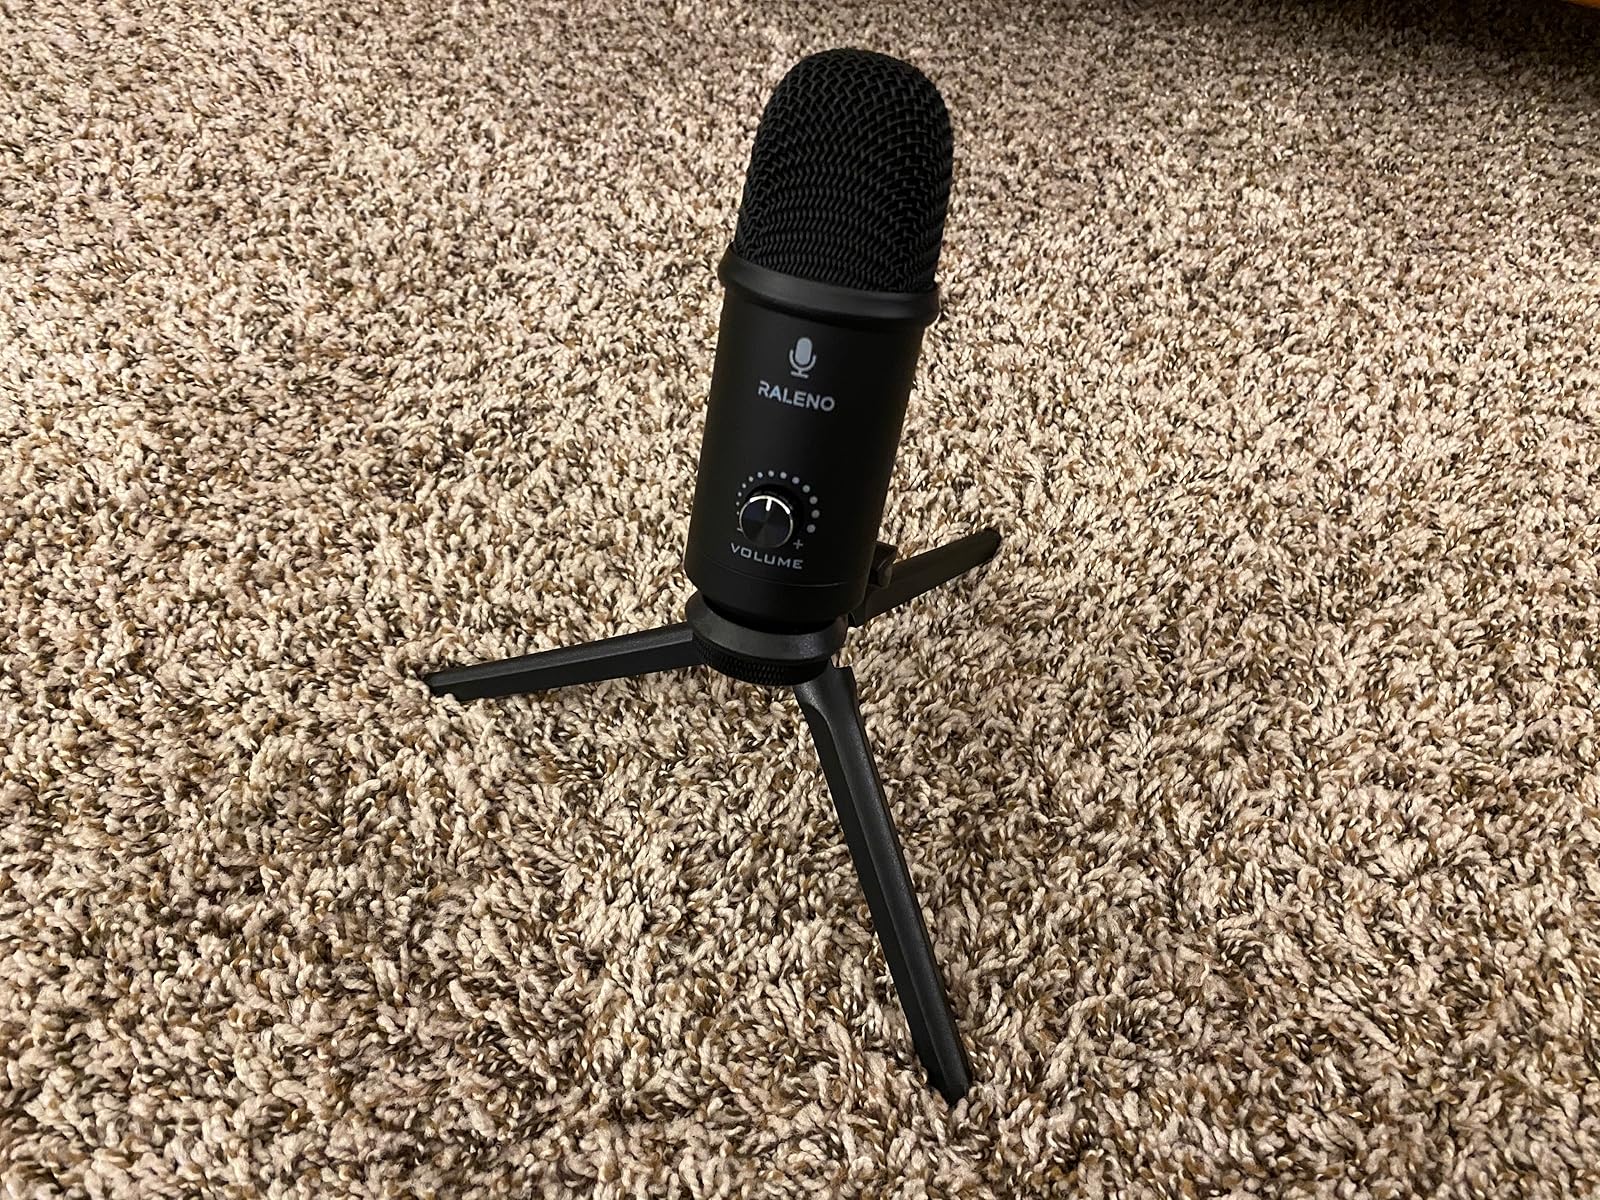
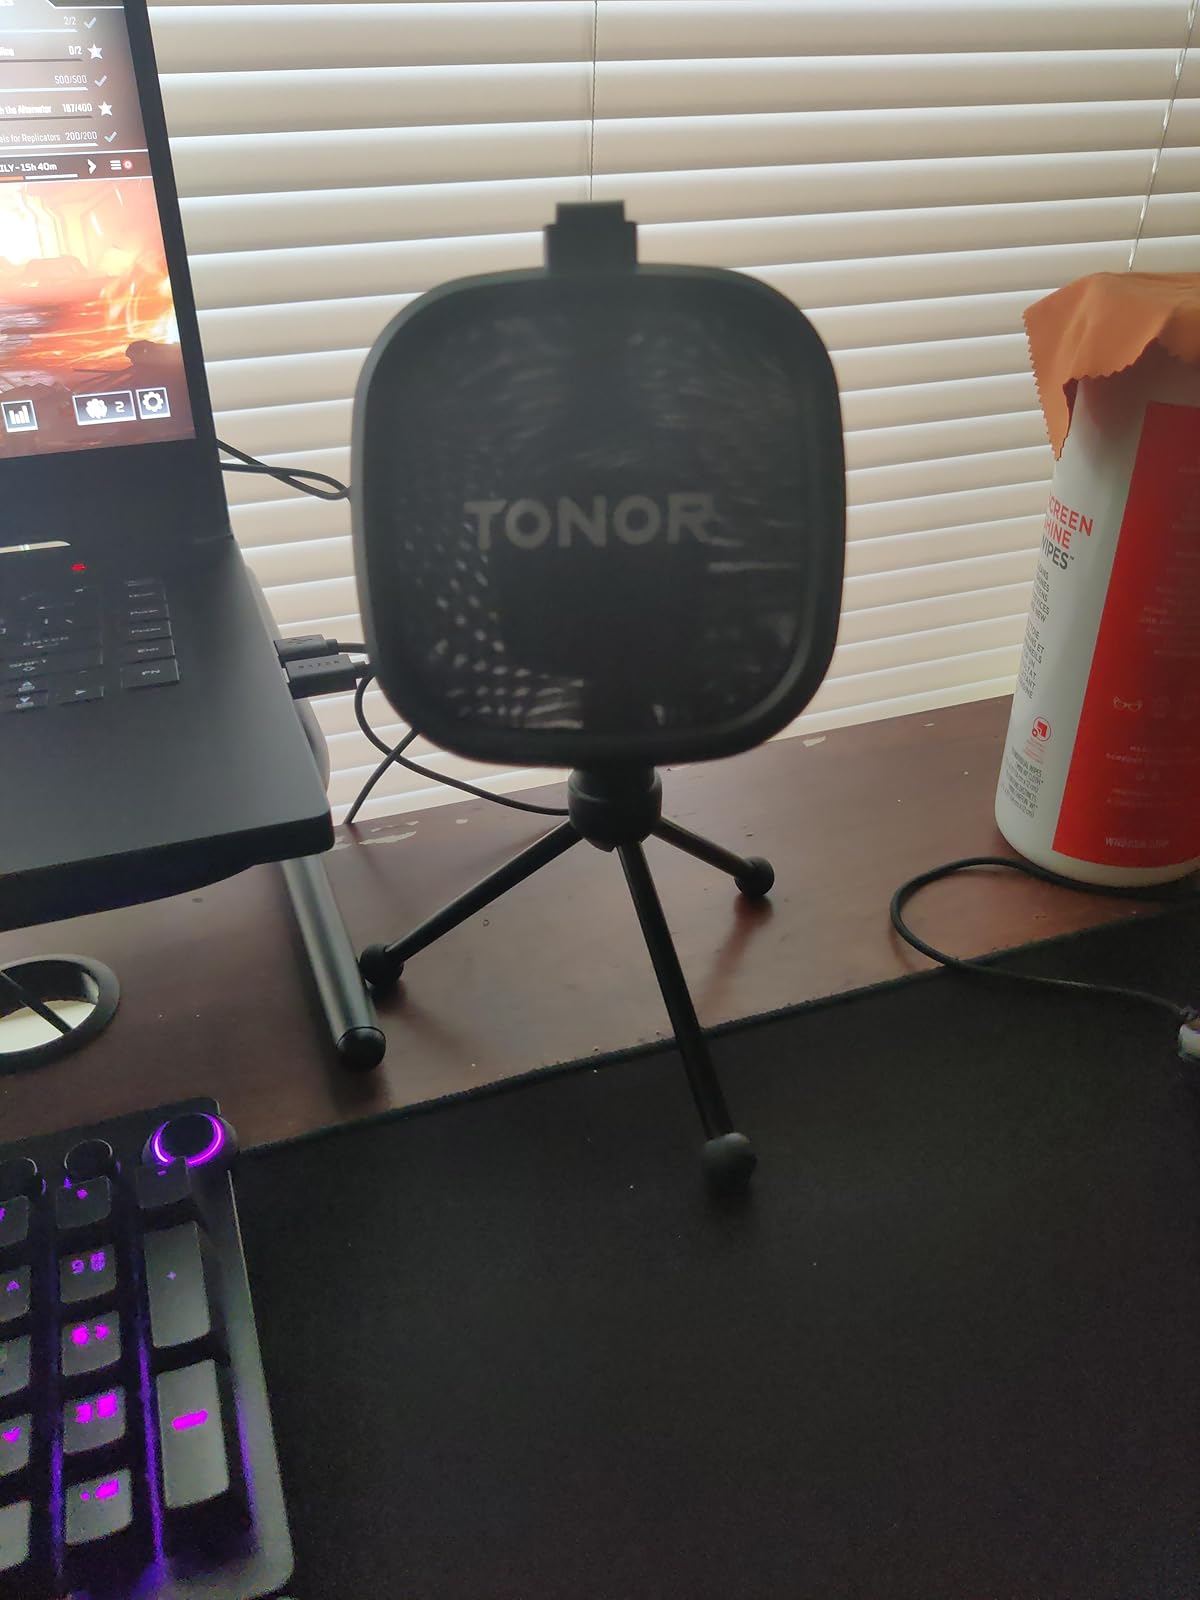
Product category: microphone
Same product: no